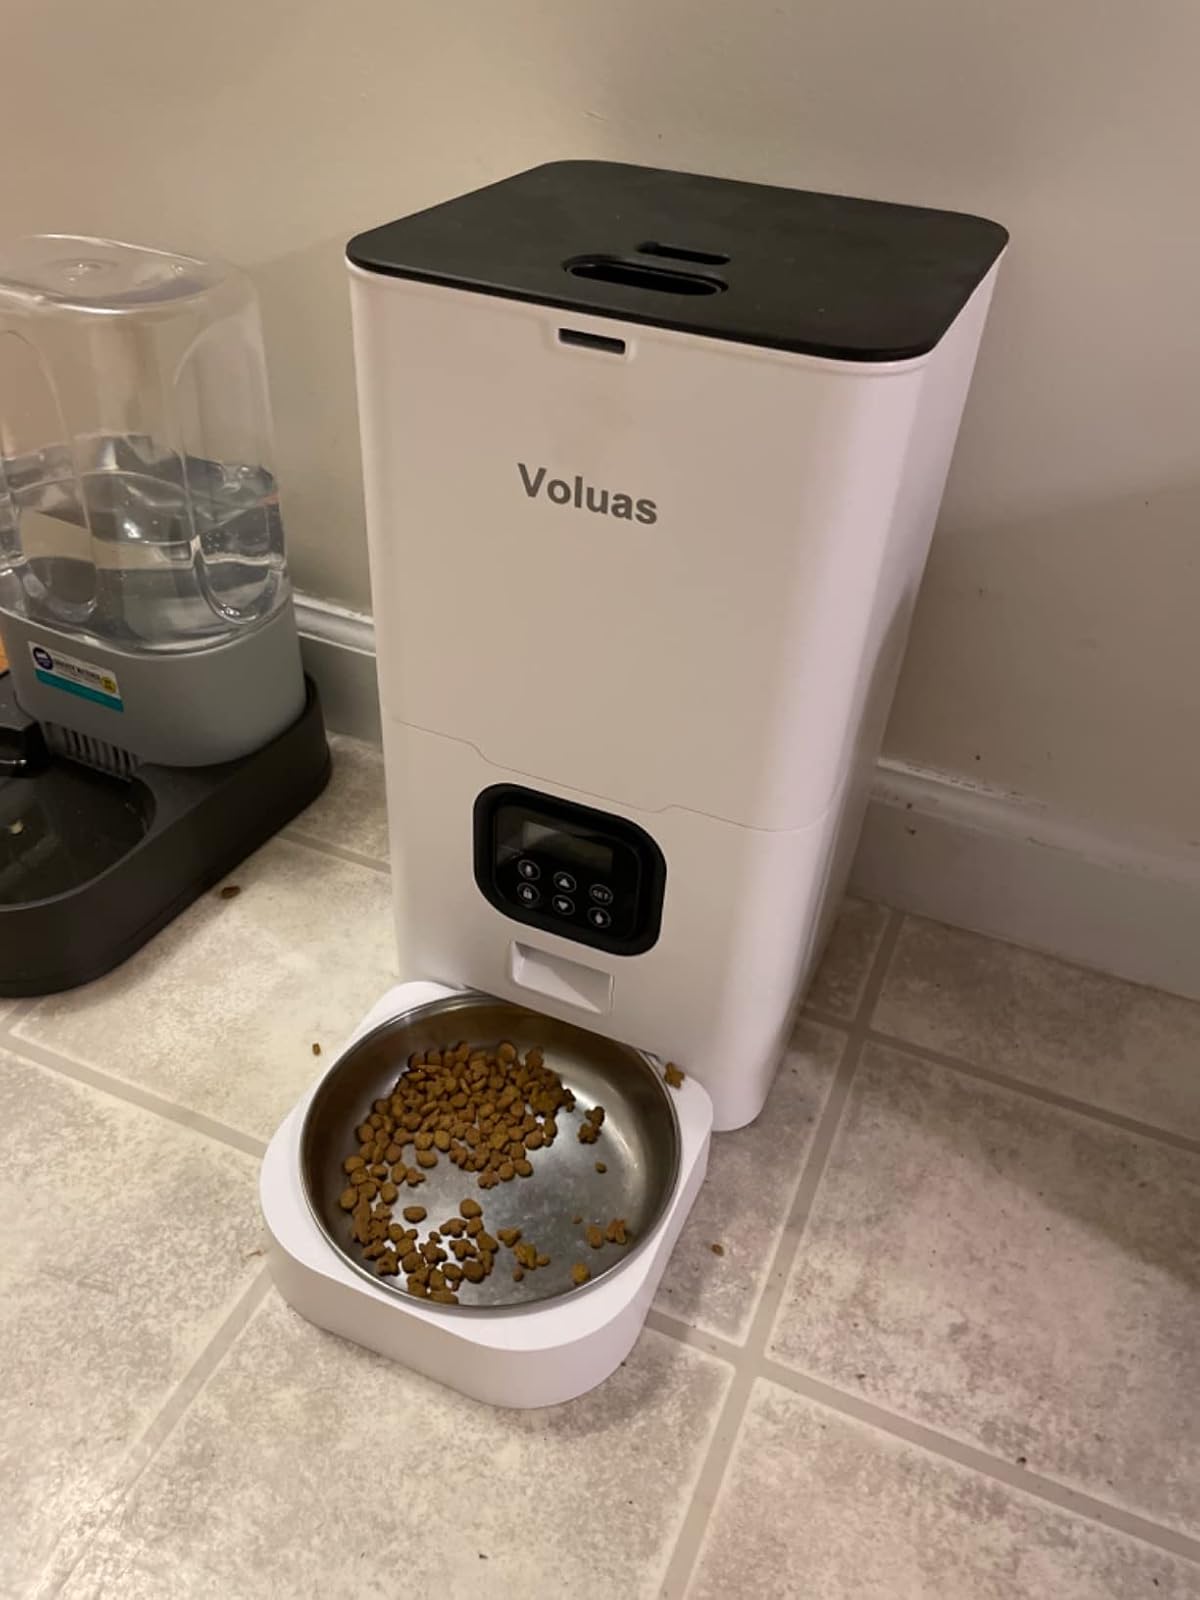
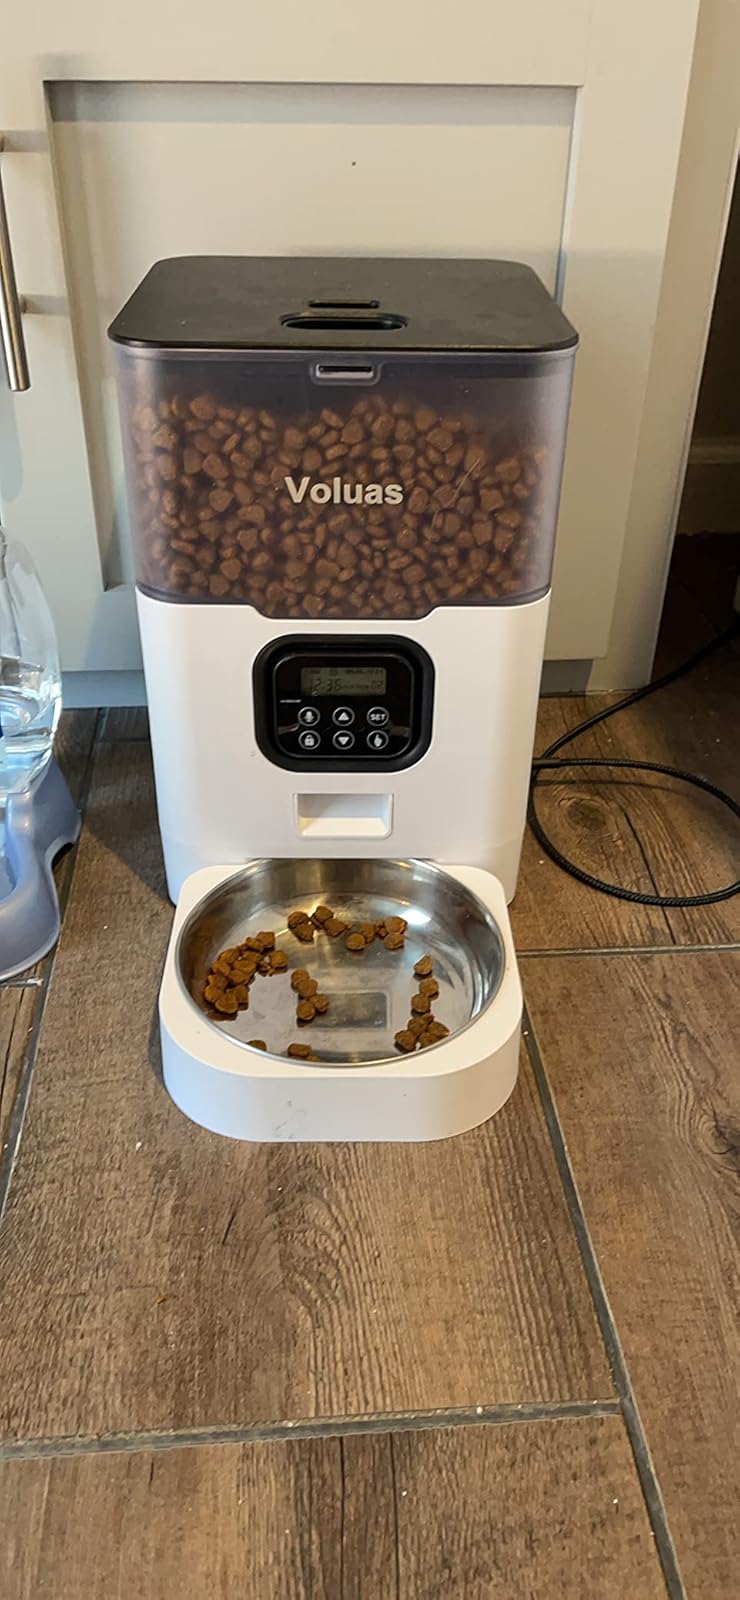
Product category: items_feeder
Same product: no